Letmathe–Fröndenberg railway

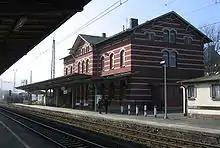
Iserlohn-Letmathe station

First, the BME opened a branch line to Iserlohn station on 31 March 1864. This is also locally called the "Iserlohner Bahn" (Iserlohn Railway).